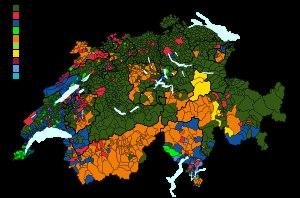
Les élections fédérales suisses de 2019 pour la 51ᵉ législature de l'Assemblée fédérale suisse ont lieu le 20 octobre 2019 afin de renouveler les 200 sièges du Conseil national et les 45 des 46 sièges du Conseil des États. Pour plusieurs sièges de ce dernier, des second tours ont lieu, étalés sur le mois de novembre.